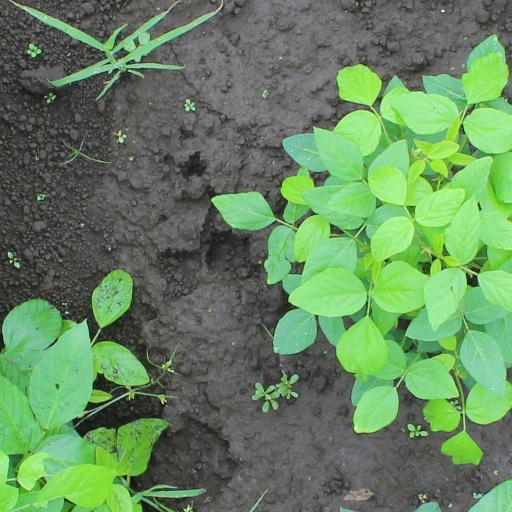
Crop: soybean